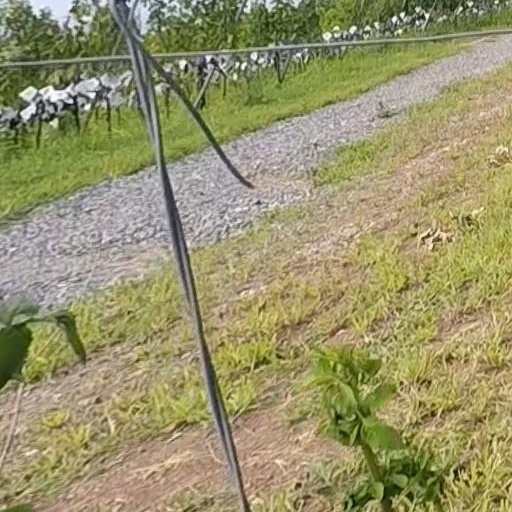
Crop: grape